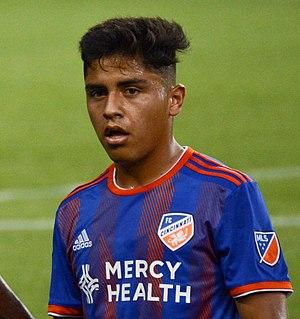
Frankie Amaya né le 26 septembre 2000 à Santa Ana, en Californie aux États-Unis, est un joueur américain de soccer. Il joue au poste de milieu offensif au FC Cincinnati en MLS.